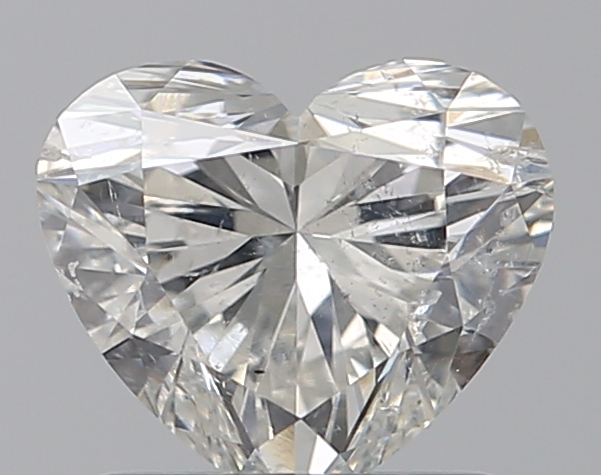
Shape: heart
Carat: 1
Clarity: SI2
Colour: I
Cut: EX
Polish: EX
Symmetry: VG
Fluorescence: N
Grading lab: GIA
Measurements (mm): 6 x 6.88 x 4.16